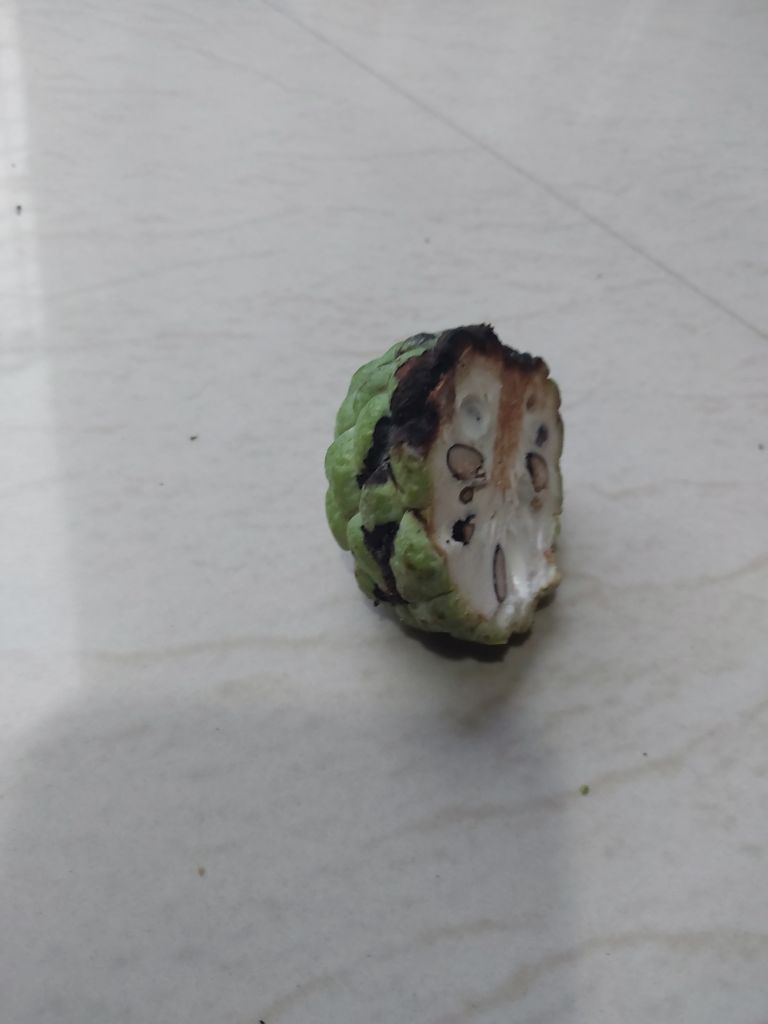
Disease label: Diplodia Rot